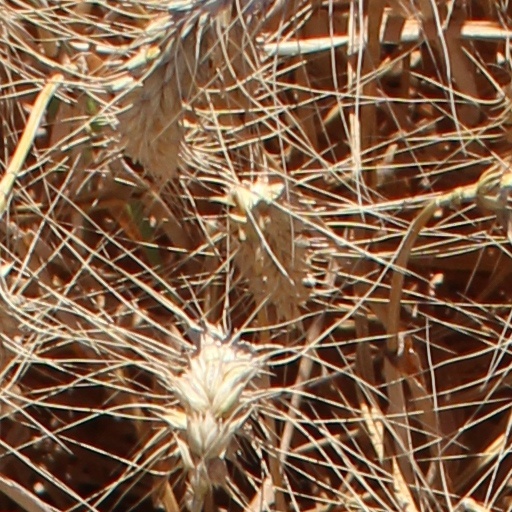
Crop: wheat